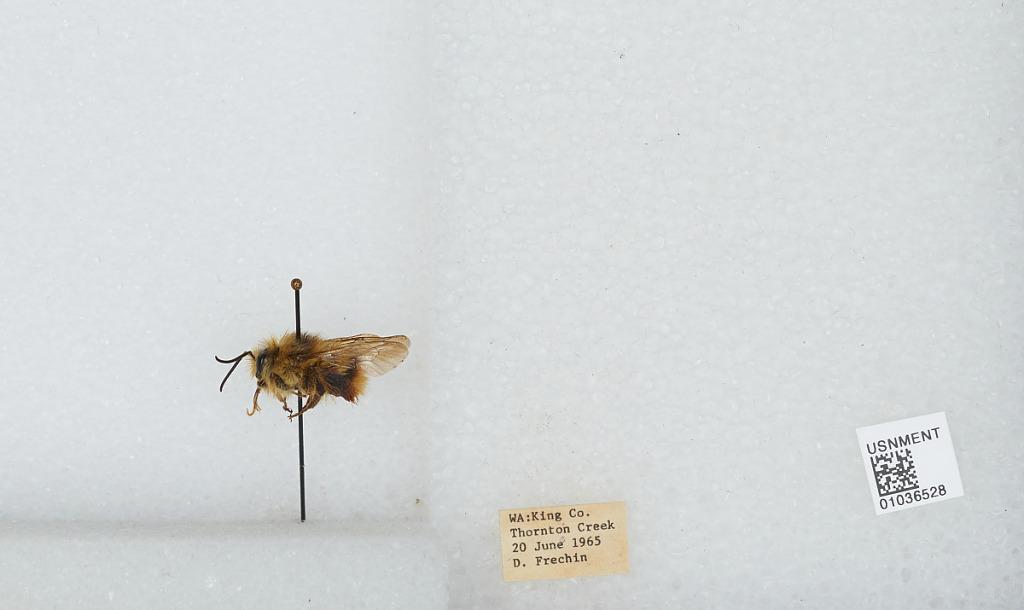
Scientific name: Bombus (Pyrobombus) mixtus Cresson
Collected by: D. Frechin
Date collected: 1965-6-20
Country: United States
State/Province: Washington
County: King
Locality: Thornton Creek
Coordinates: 47.7031, -122.309